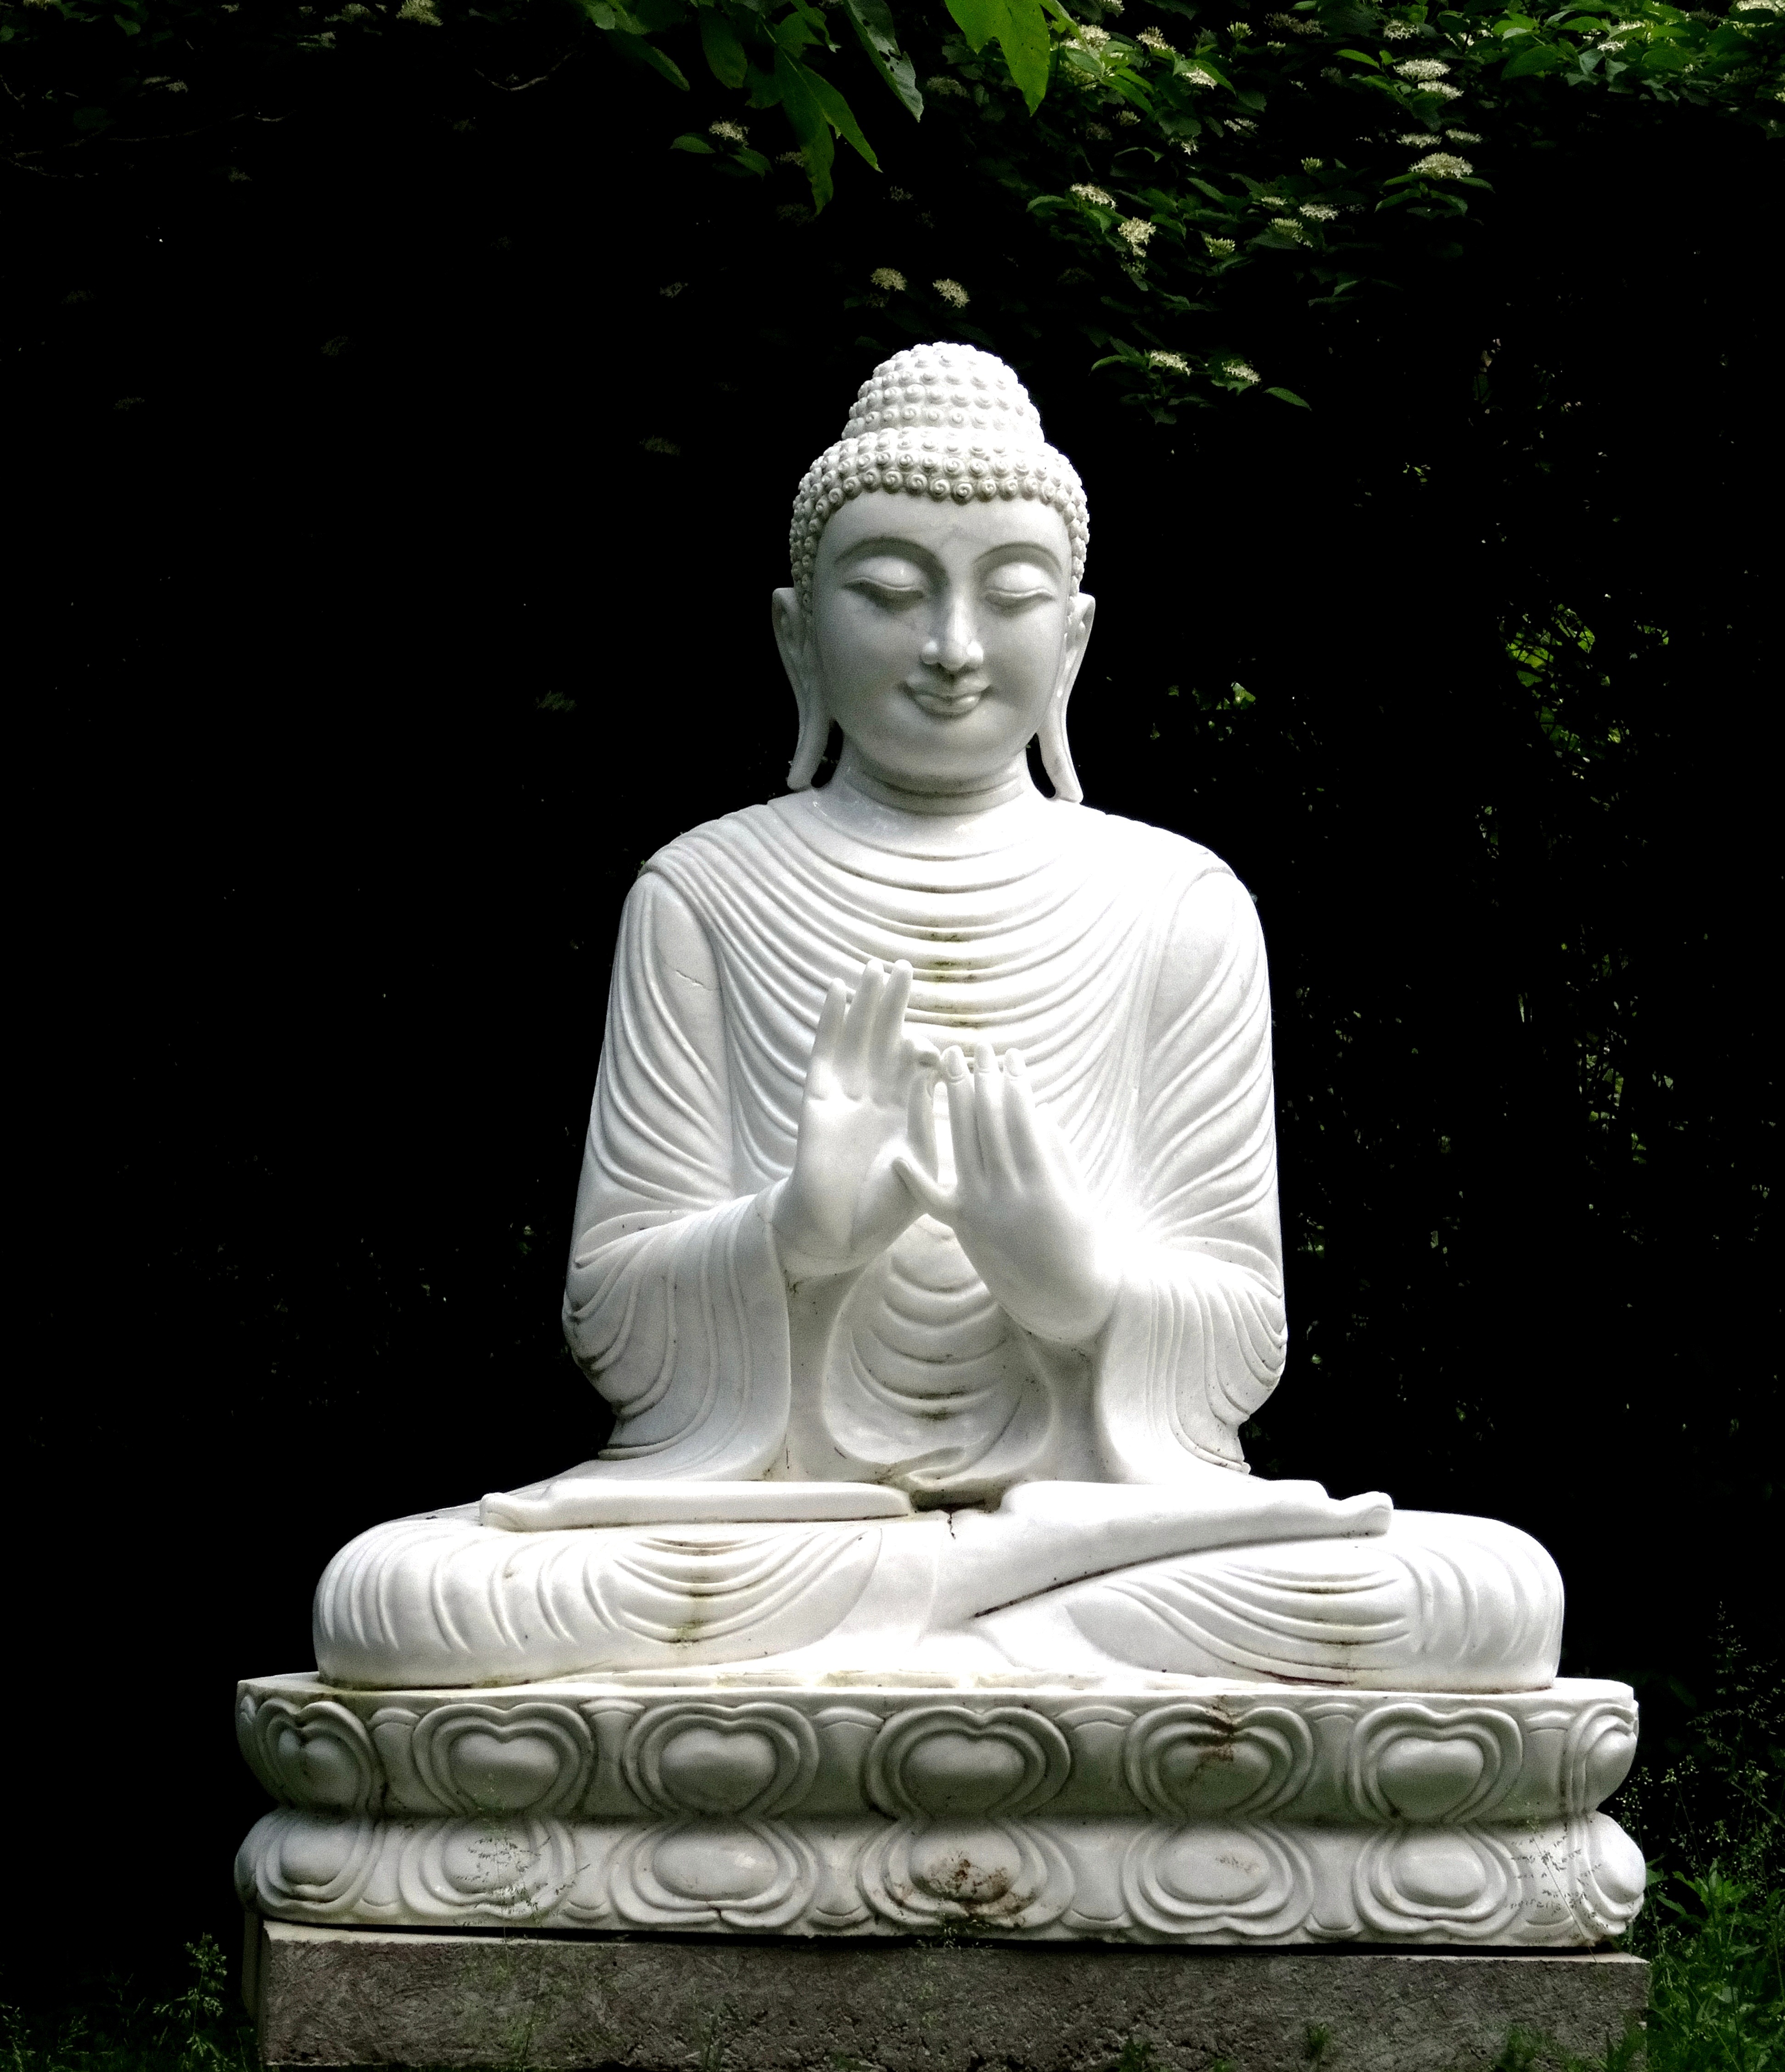
monument, statue, buddhism, religion, sculpture, temple, buddha, stone figure, stone carving, fictional character, gautama buddha, human positions